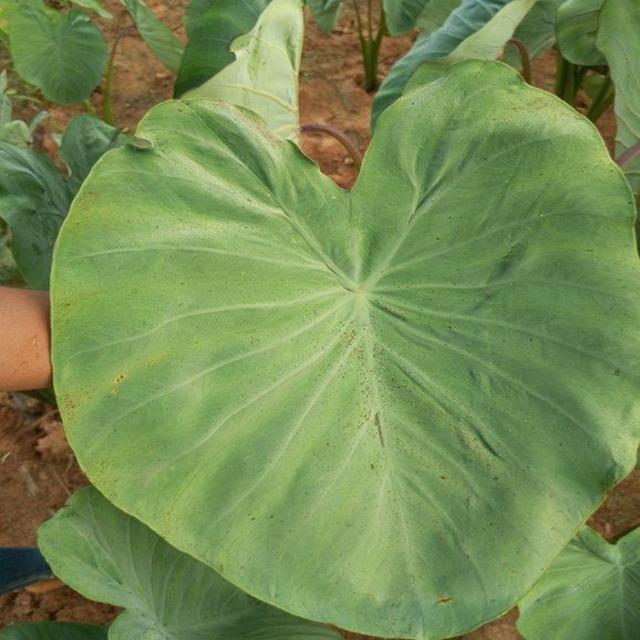
Label: Healthy